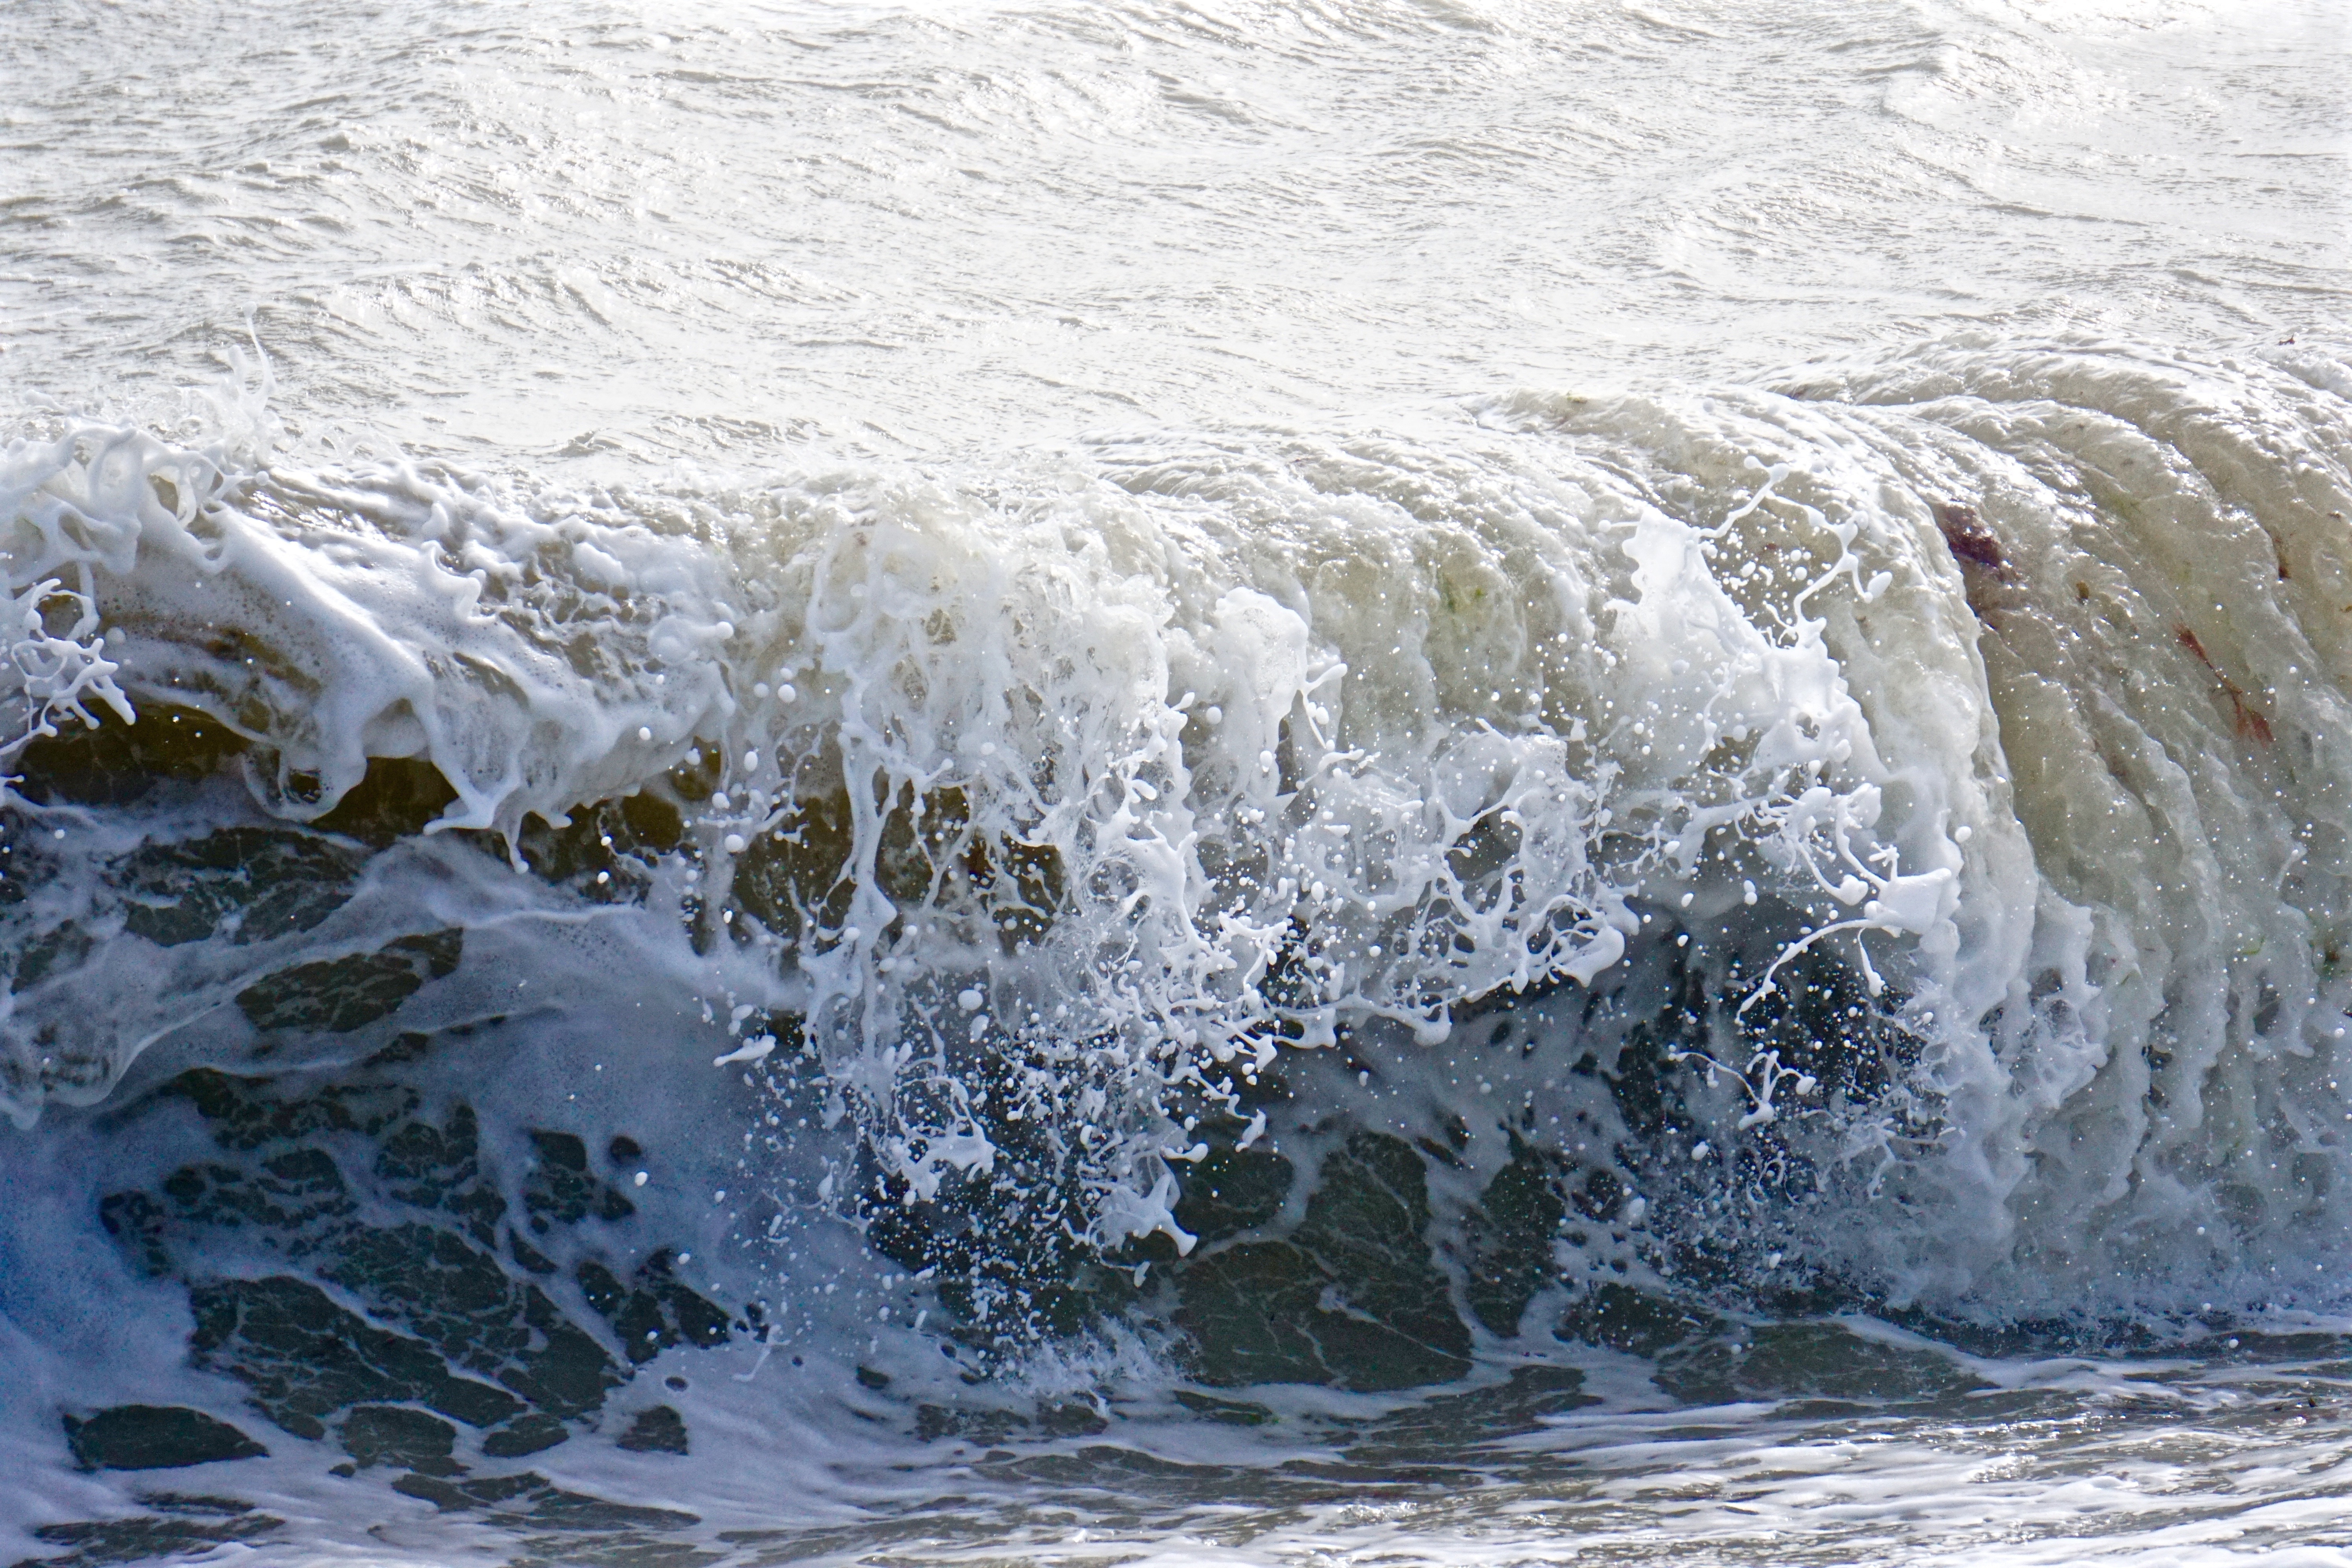
sea, coast, water, ocean, shore, wave, wind, foam, ice, spray, weather, rapid, stormy, freezing, geological phenomenon, wind wave